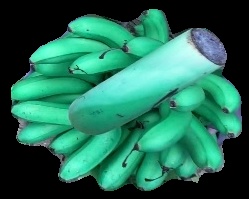
Variety: rasbale
Grade: grade1